Nissan GTP ZX-Turbo

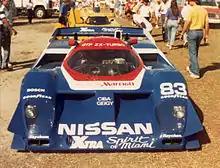
The Nissan GTP-ZX Turbo, about to start the 1989 Miami Grand Prix

Wishing to overcome their narrow defeat in 1988, Electramotive and Nissan would fight hard to win the elusive championship in 1989. Nissan wisely chose to participate in the 24 Hours of Daytona and 12 Hours of Sebring, even though the reliability of the cars was in question. Indeed, Nissan's fears were realized when neither car managed to finish at Daytona, although one did last the bulk of the race. At the shorter Miami round, the GTP ZX-Turbo would return to its winning form from the previous season, once again defeating Jaguar. However, at the 12 Hours of Sebring, the GTP ZX-Turbo would score a surprise result, with Chip Robinson, Geoff Brabham, and Arie Luyendyk taking the race victory by two laps.